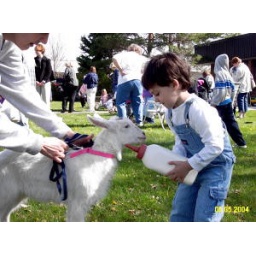
He did eventually get the bottle in the goats mouth..don't worry we didn't let the baby goat starve